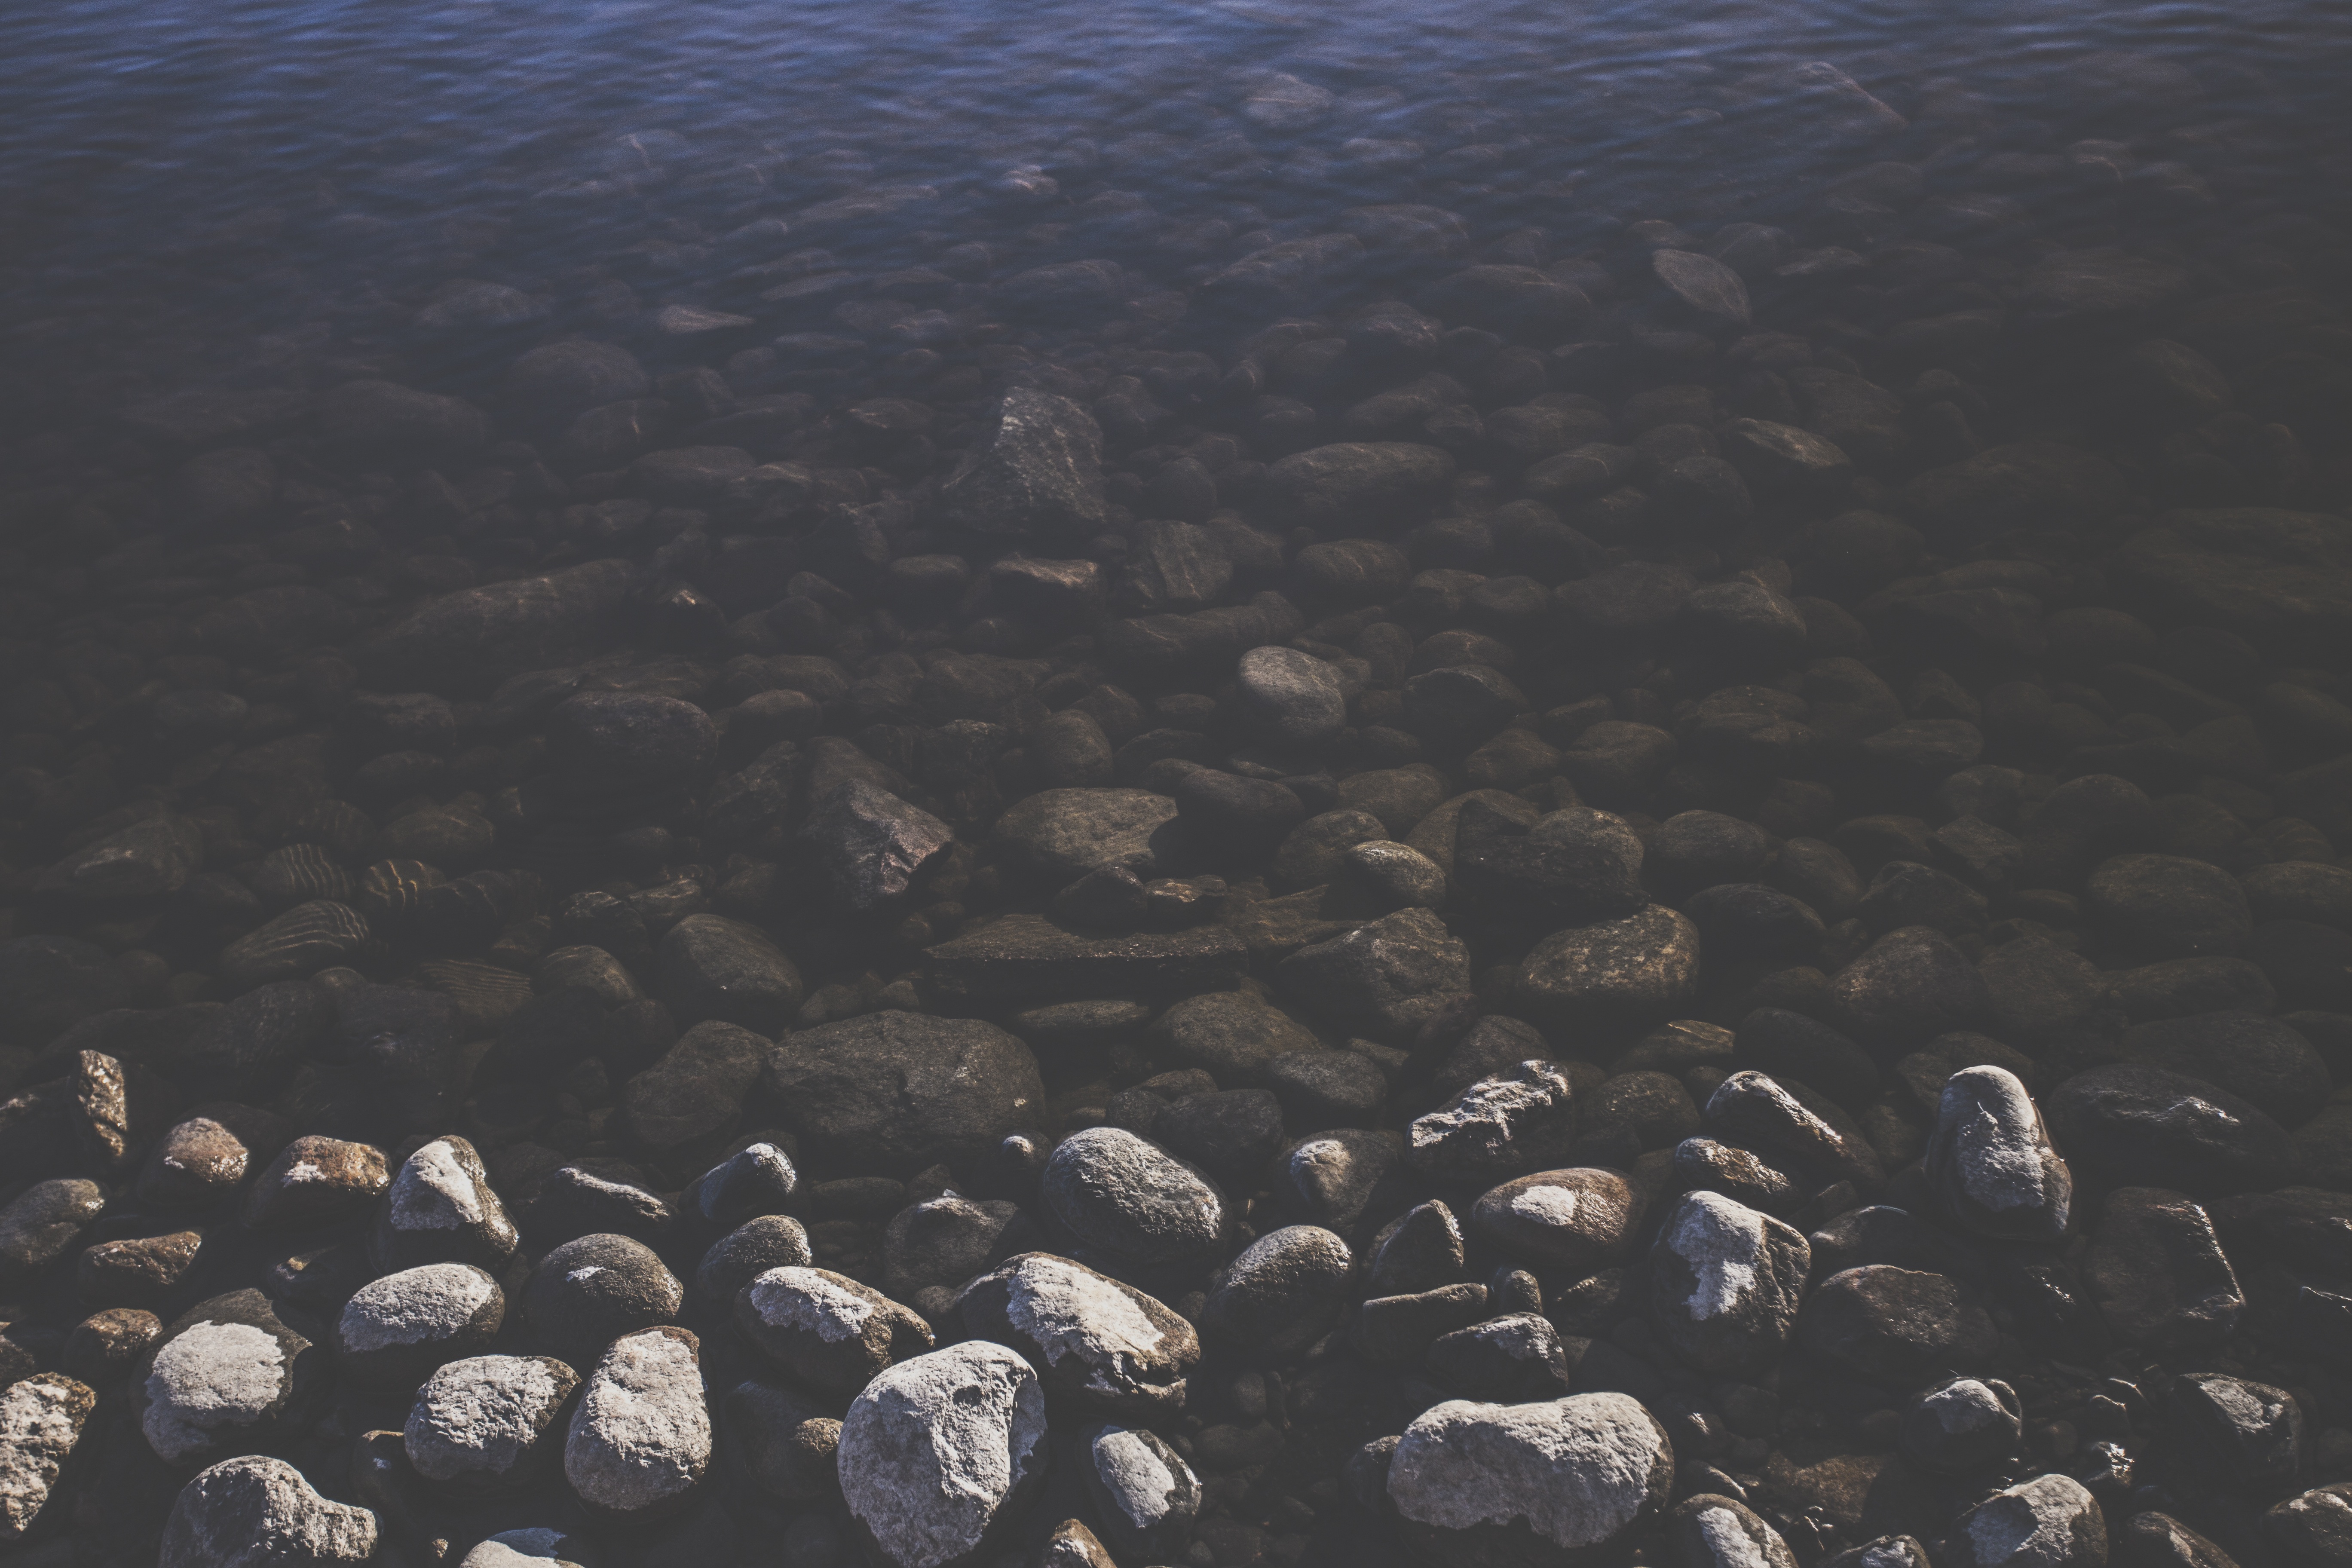
beach, sea, coast, water, rock, ocean, shore, wave, underwater, reflection, tranquil, calm, bay, coral reef, rocks, stones, pebbles, aerial photography, rocky beach, marine biology